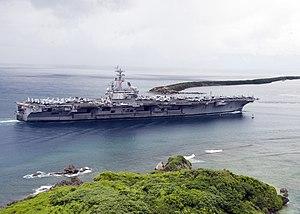
Apra Harbor est un port en eau profonde sur la côte ouest du territoire de Guam dépendant des États-Unis.